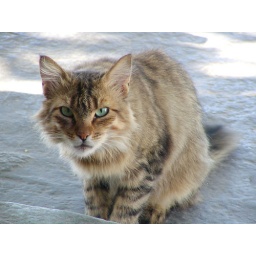
Grey male cat walking around tavern tables.